Andrzej Przewoźnik

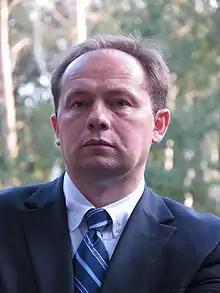
Andrzej Przewoźnik at Palmiry in 2009

Andrzej Przewoźnik (13 May 1963 – 10 April 2010) was a Polish historian who served as Secretary of the Council for the Protection of Struggle and Martyrdom Sites. He died in the 2010 Polish Air Force Tu-154 crash near the city of Smolensk, Russia.